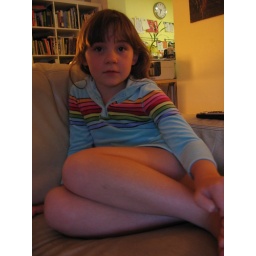
HRG on couch in old rainbow dress